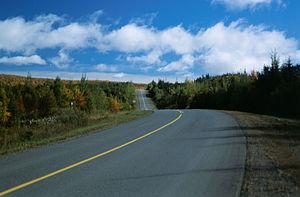
La route 108 est une route secondaire du Nouveau-Brunswick agissant comme principal lien Grand-Sault-Miramichi, longue de 203 kilomètres au total.